List of mayors of Prague

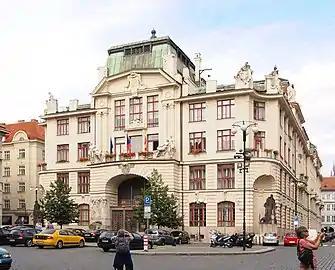
New City Hall

The office of Mayor of Prague was established in 1784. In that year, under Joseph II, the four previously independent neighbouring communities of Malá Strana, Nové Město, Staré Město, and Hradčany were merged into a single entity.